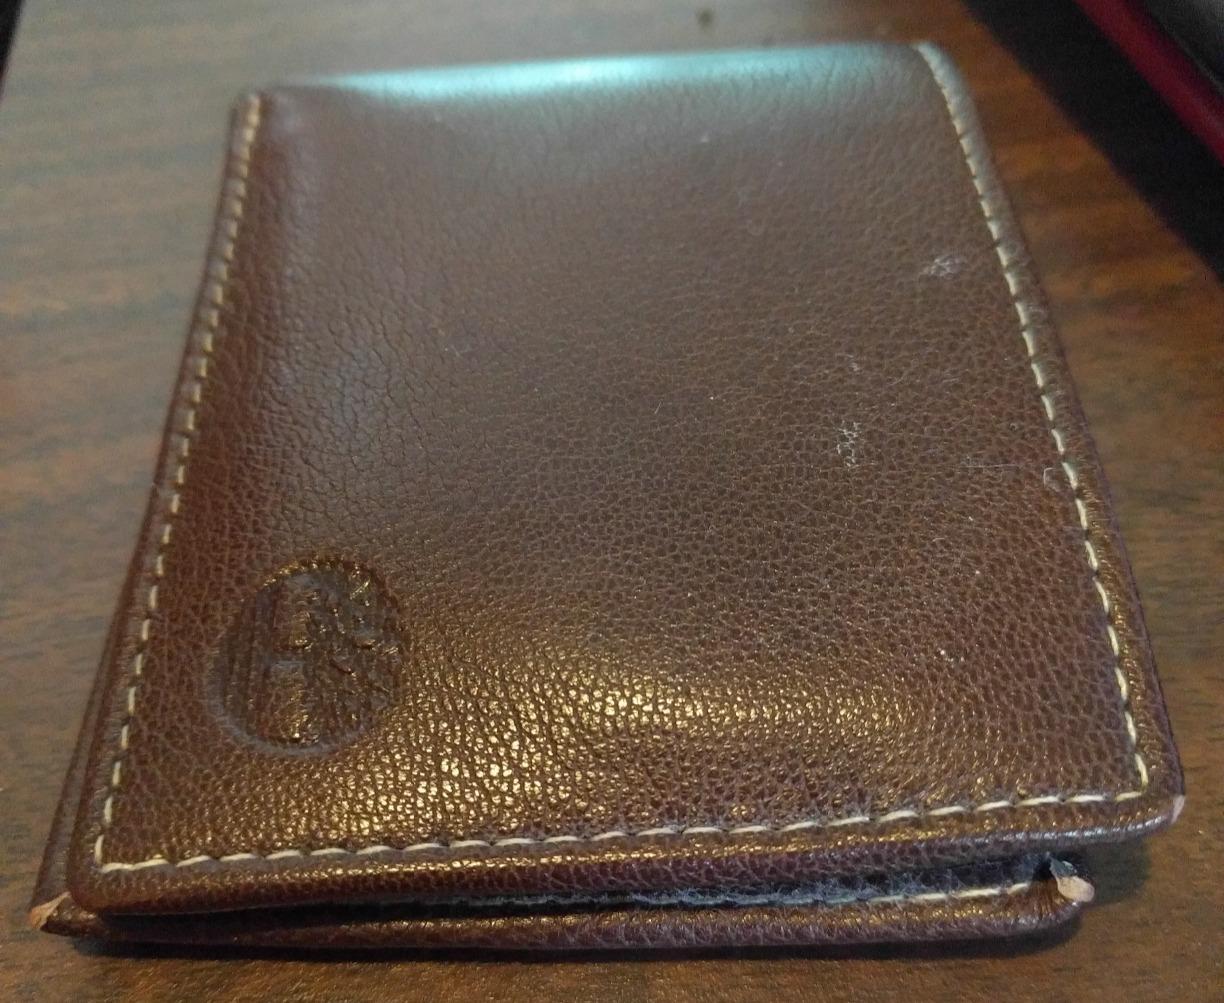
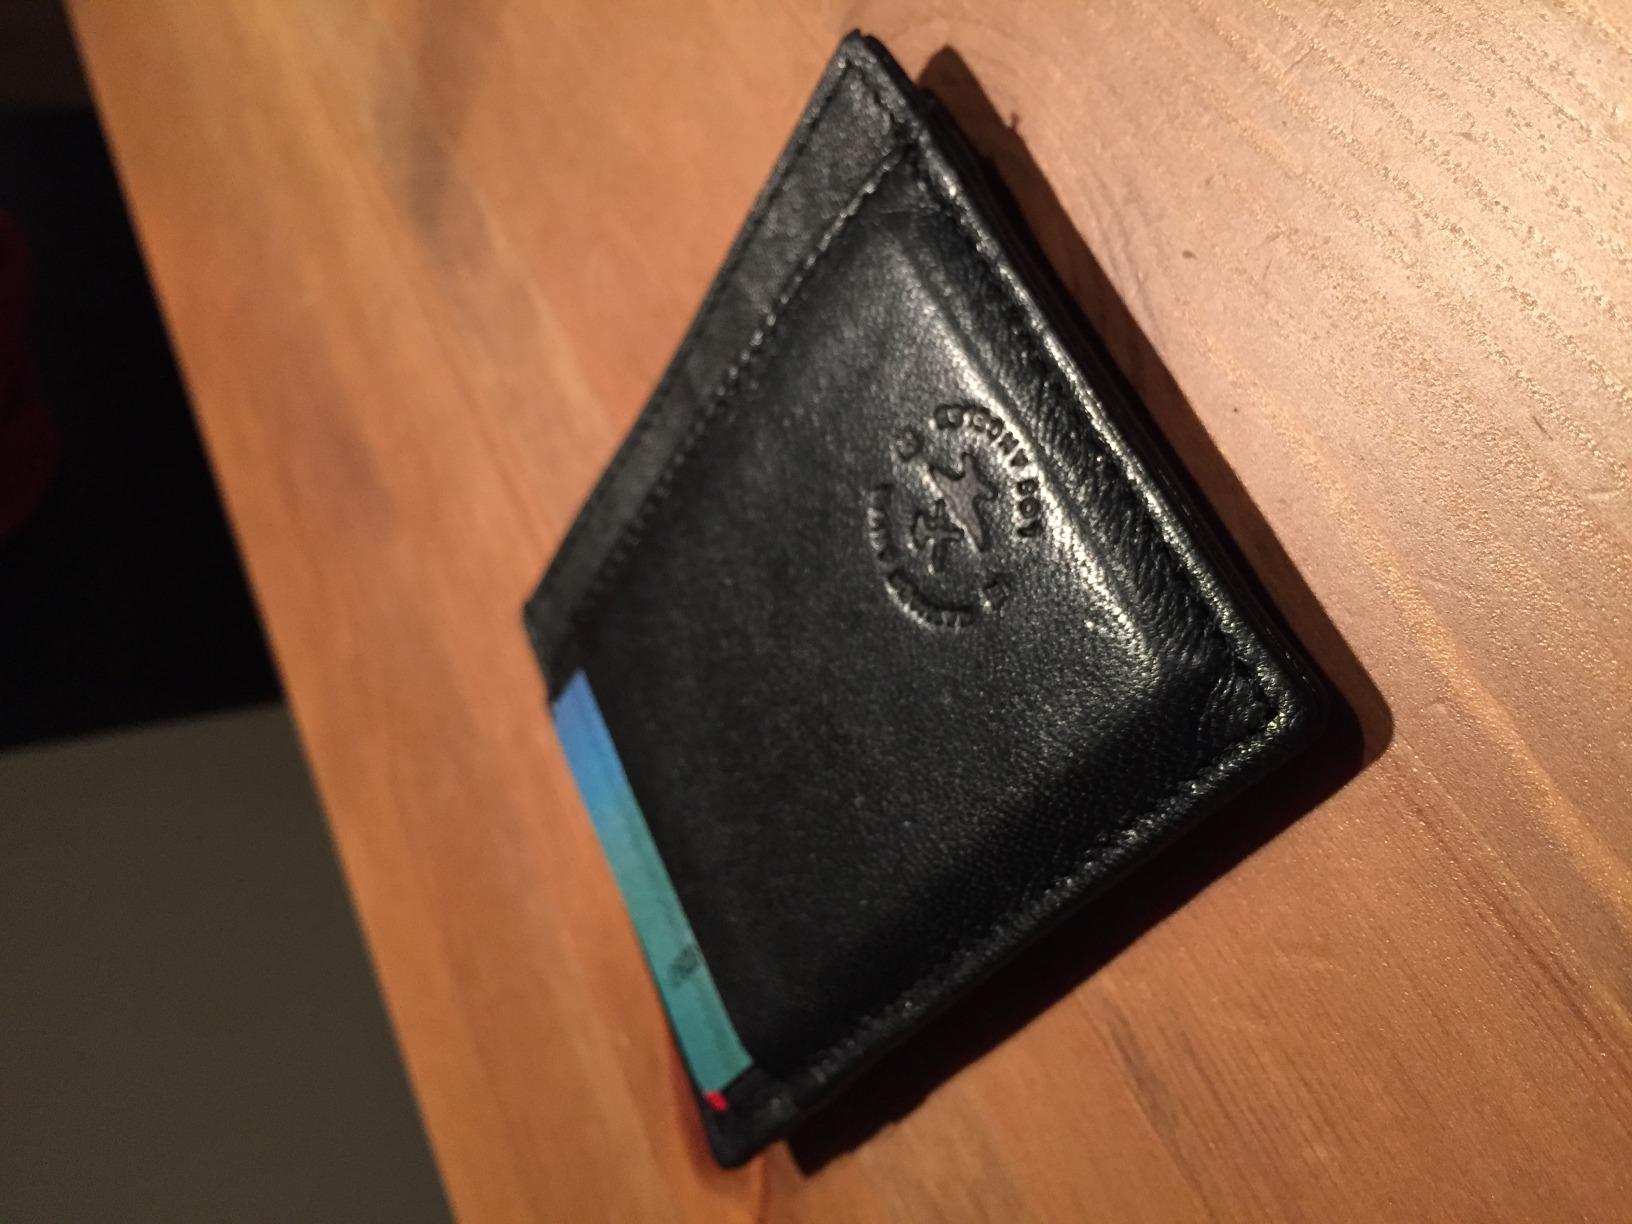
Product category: accessories_wallet
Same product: no